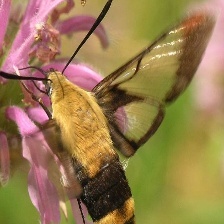
Species: CLEARWING MOTH